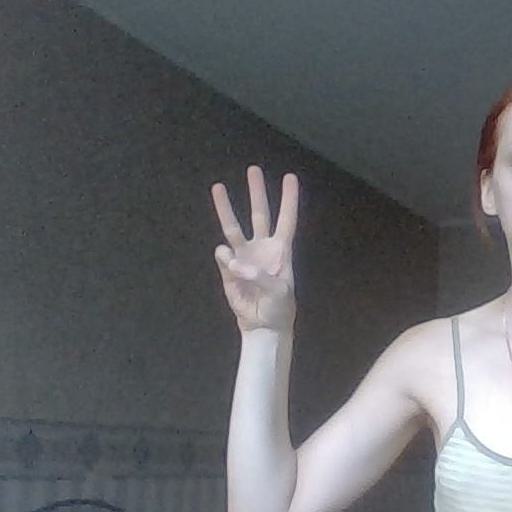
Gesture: three